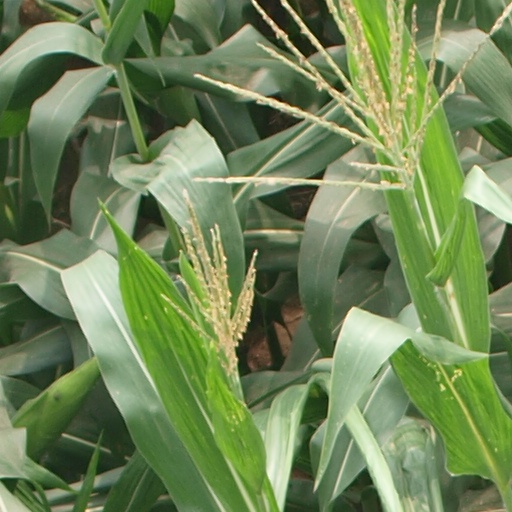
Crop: maize; corn